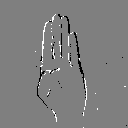
ASL letter: b